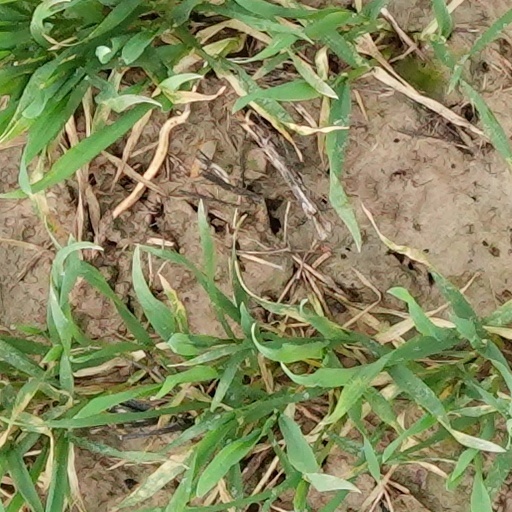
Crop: wheat